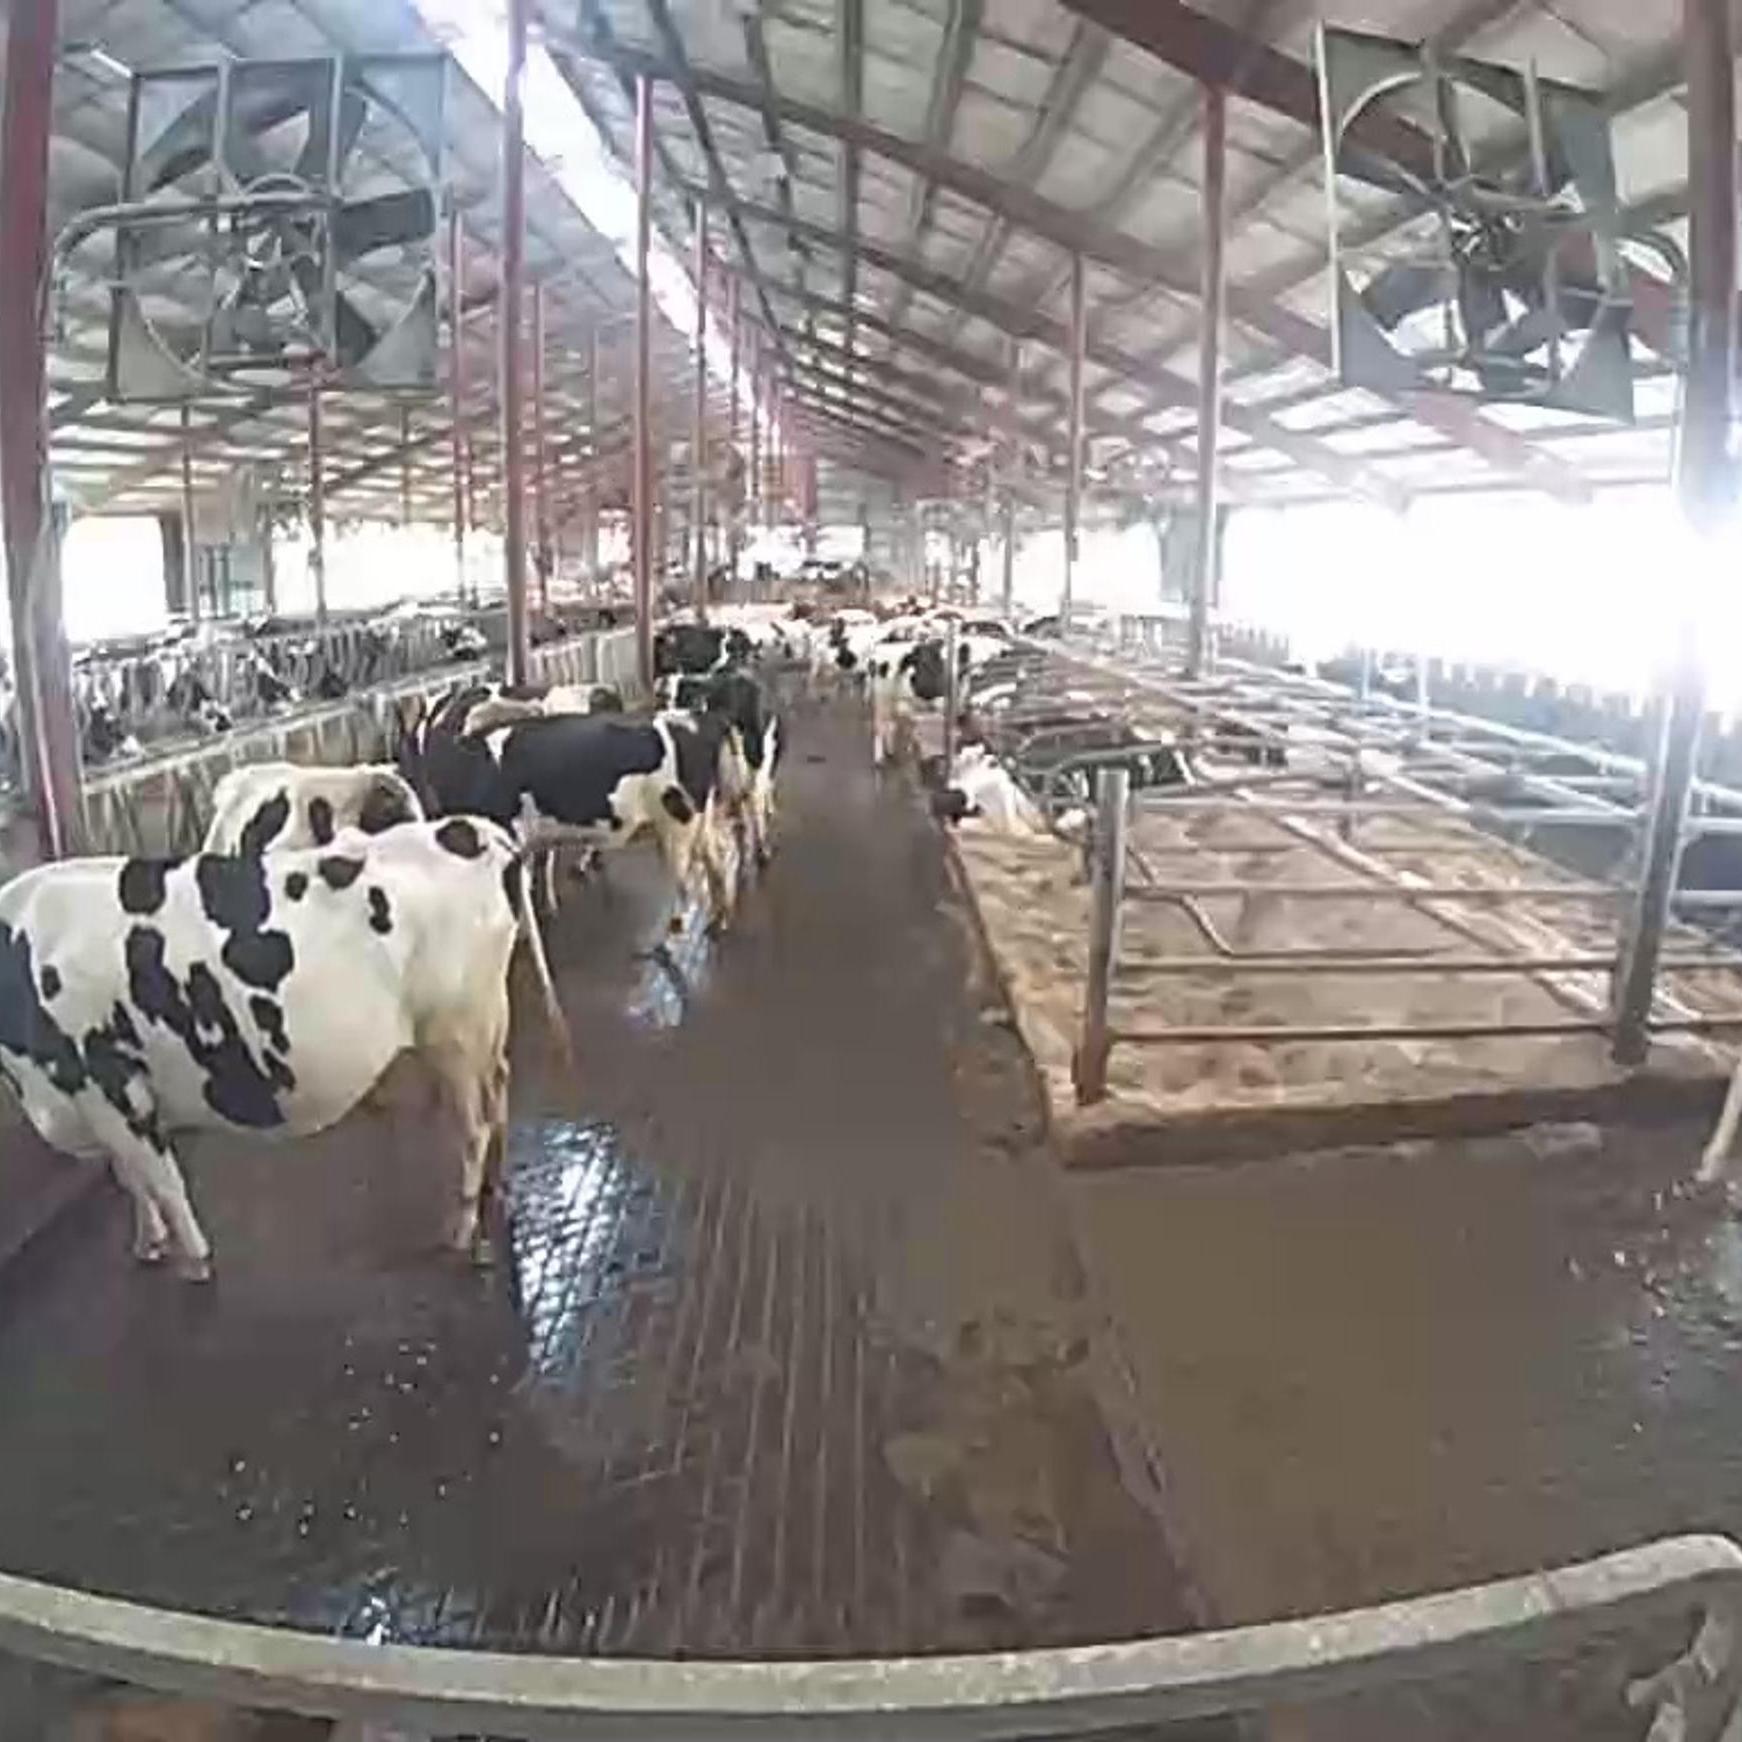
Number of cows: 5